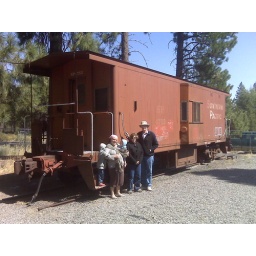
With grans in front of train car